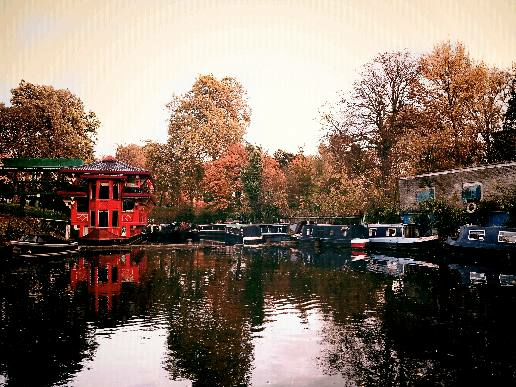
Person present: No